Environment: lab
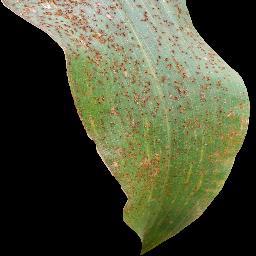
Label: common_rust